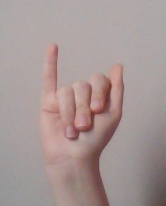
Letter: meem